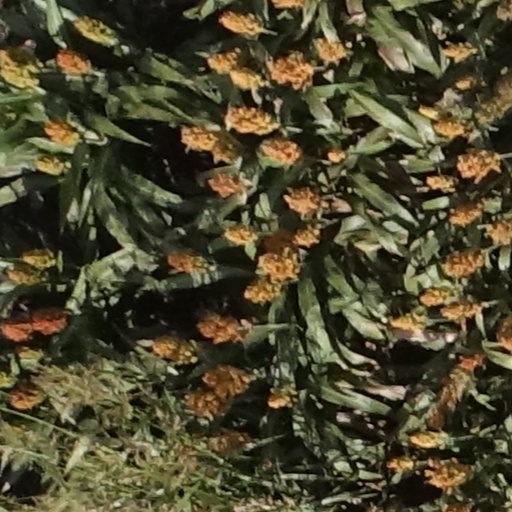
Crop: sorghum